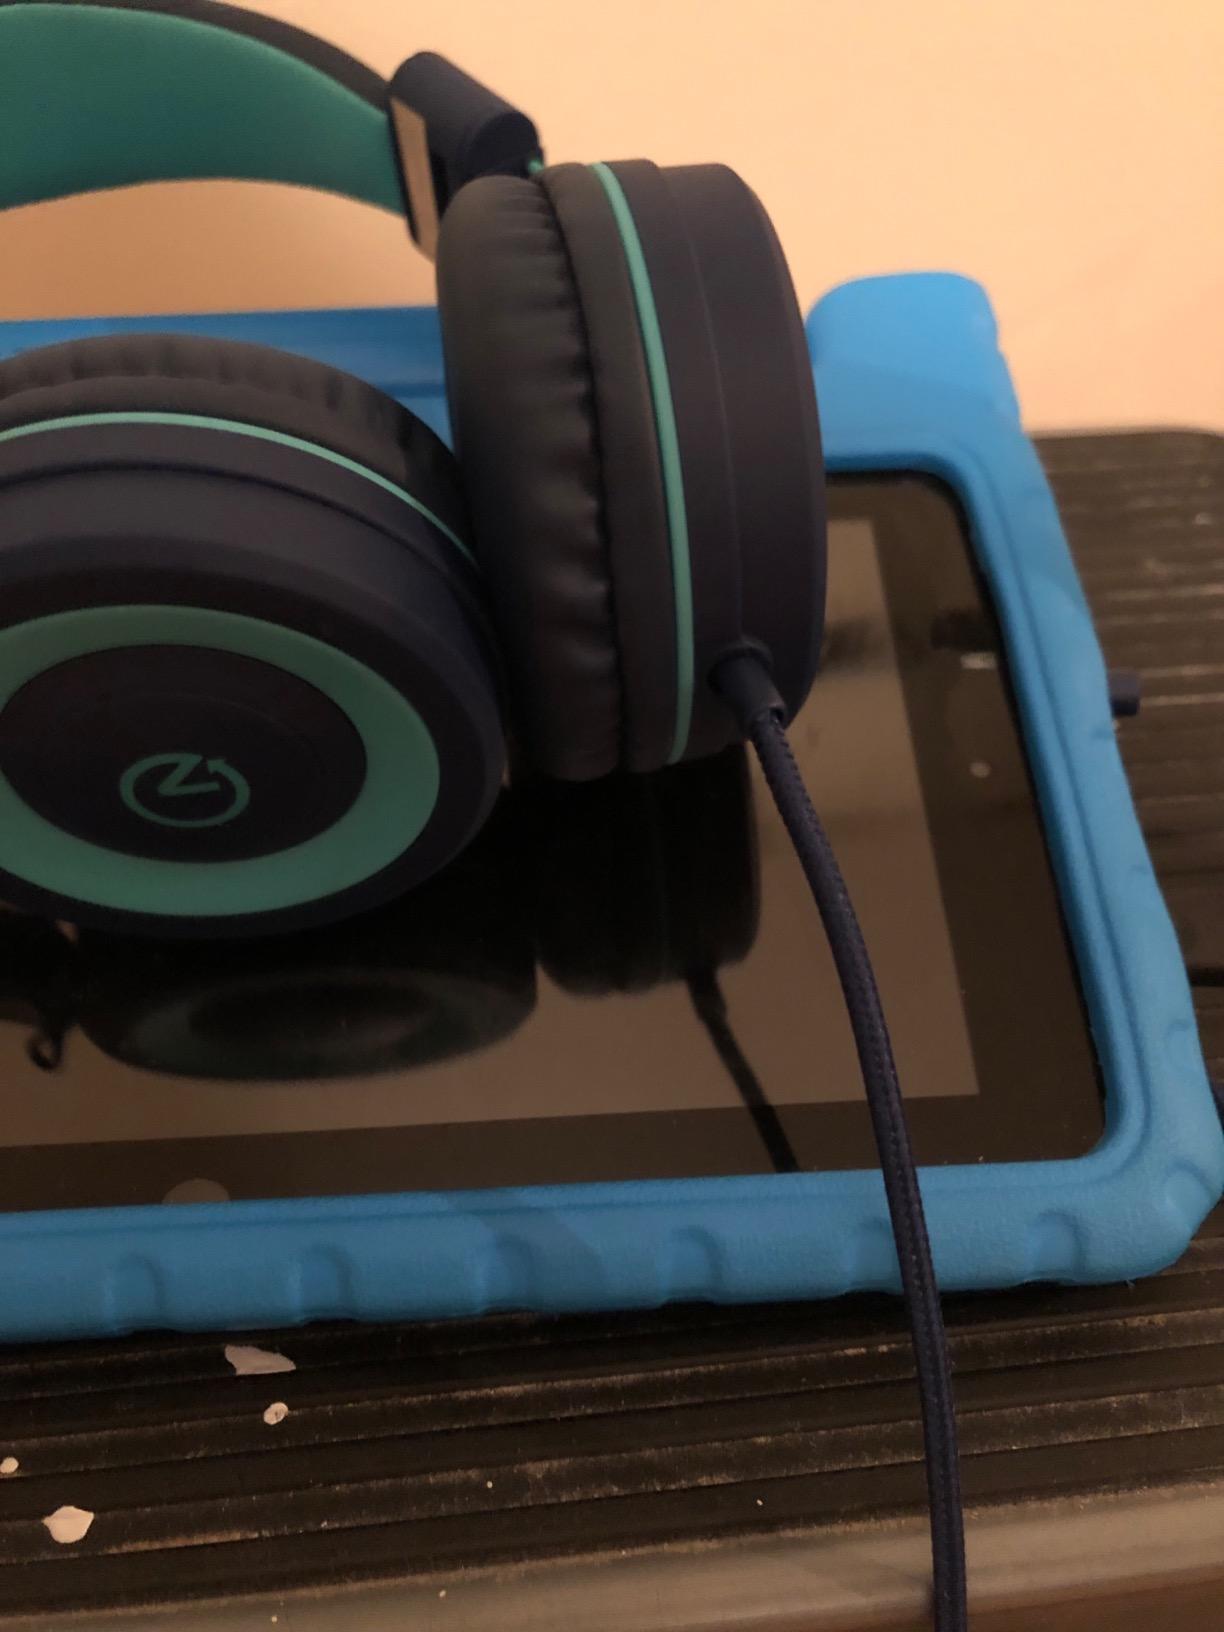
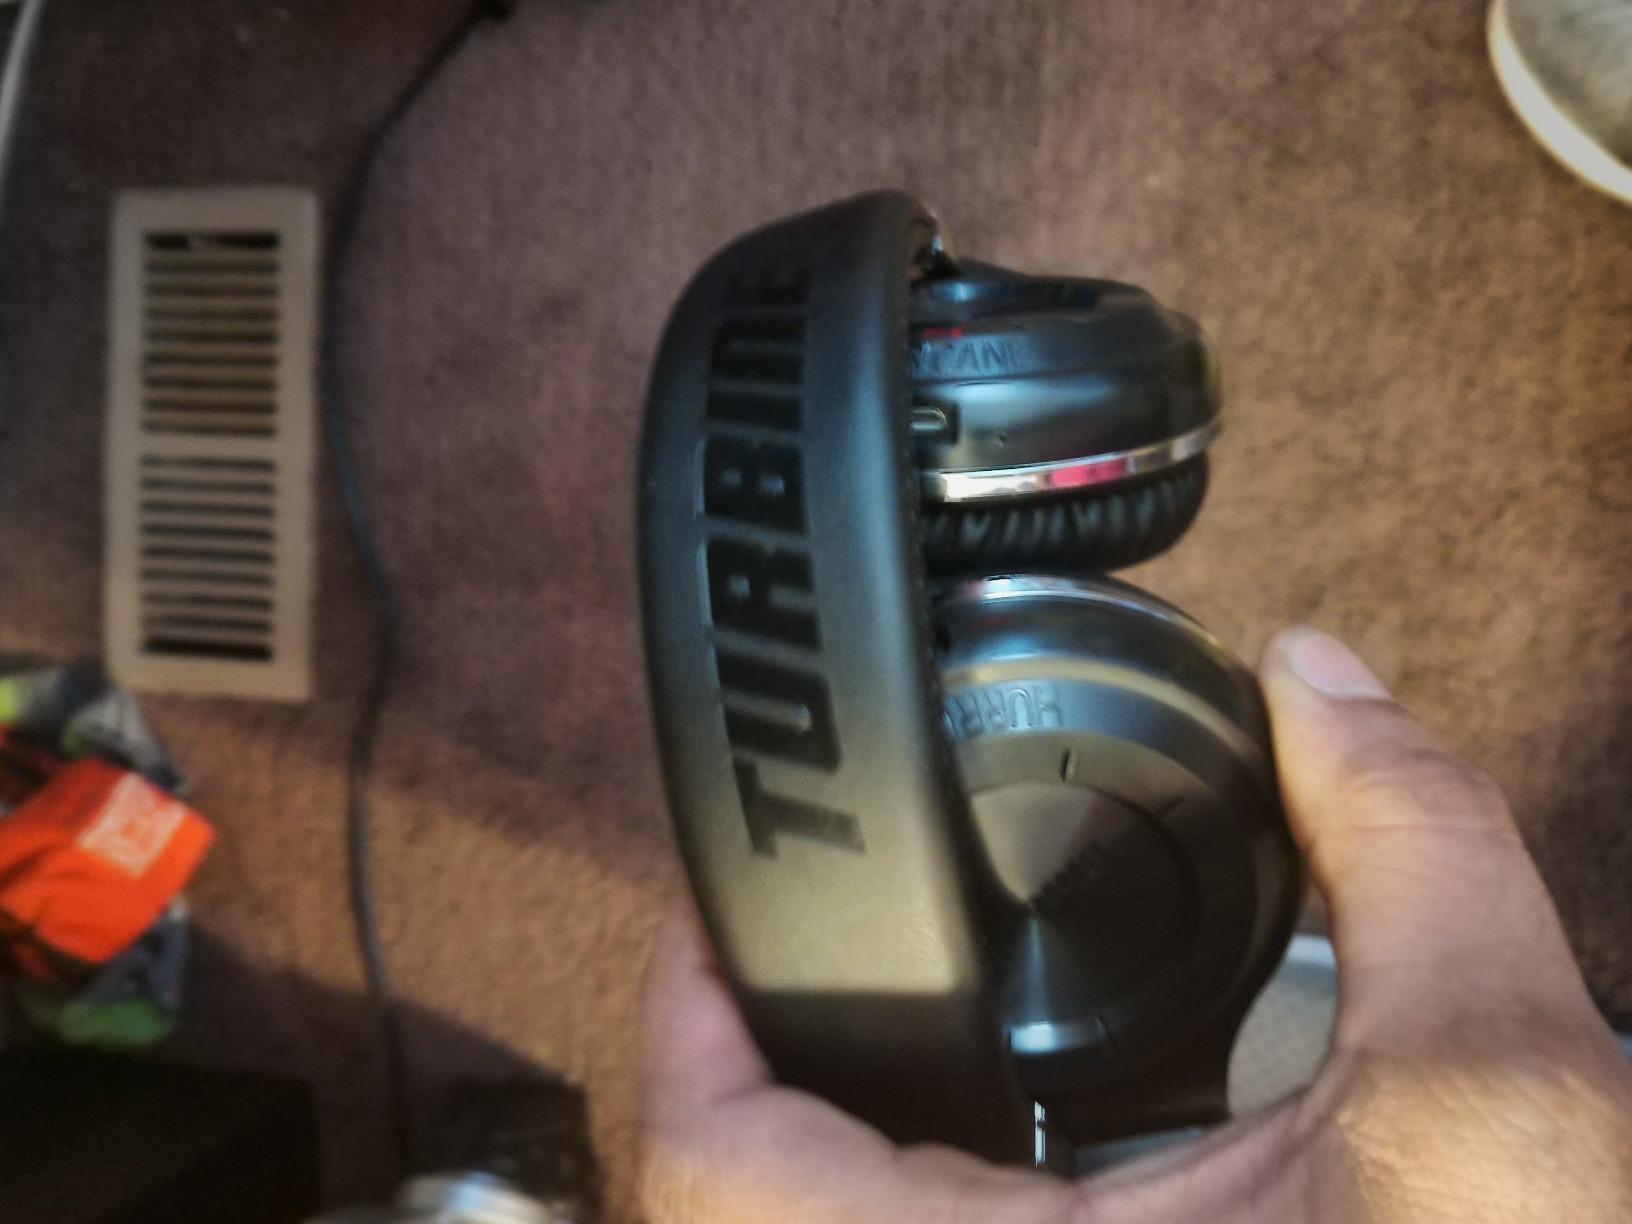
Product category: headphones
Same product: no